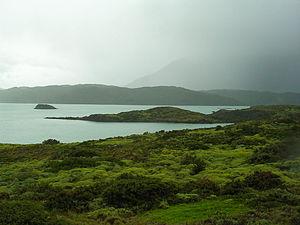
Le parc national Torres del Paine est un parc national du Chili situé entre la cordillère des Andes et la steppe de Patagonie. Administrativement, il appartient à la XIIᵉ région de Magallanes et de l'Antarctique chilien et à la province de Última Esperanza.